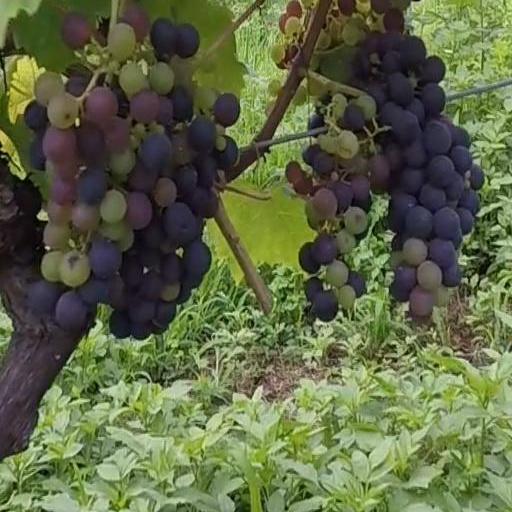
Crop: grape